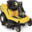
Label: lawn_mower